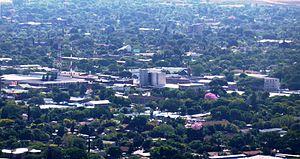
Pretoria North est un quartier au nord-ouest du centre-ville de Pretoria en Afrique du Sud.